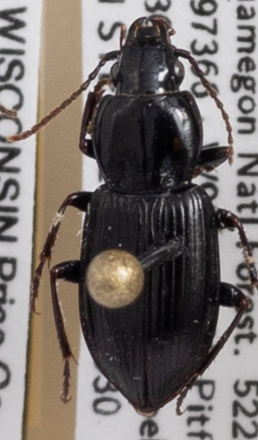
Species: Pterostichus mutus
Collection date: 2020-06-30
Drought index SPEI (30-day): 0.438
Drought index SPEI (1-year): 1.01
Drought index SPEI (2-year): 2.09